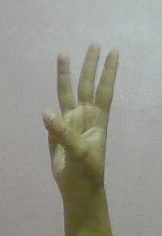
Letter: thaa